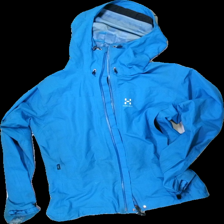
View: front
Type: Outerwear
Category: Ladies
Brand: Haglöfs
Colors: Blue
Material: 100% polyester
Cut: Regular
Season: All
Stains: Major
Damage: stained all over
Damage 2: loose threads
Damage 2 location: bottom right
Damage 3: loose threads
Damage 3 location: bottom left
Price range: <50
Recommended usage: Export
Comment: dirty, washed out, loose threads